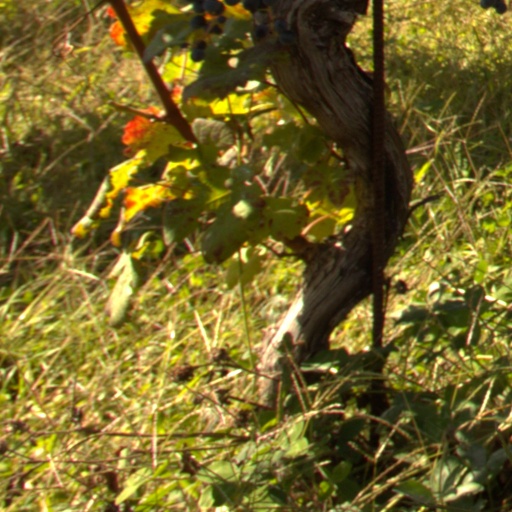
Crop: grape